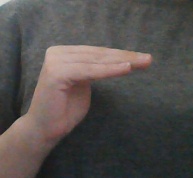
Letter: haa